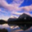
Label: mountain